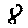
Label: 8